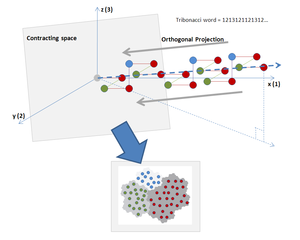
La fractale de Rauzy est une figure fractale associée à la substitution de Tribonacci. Cette étude a été réalisée en 1981 par Gérard Rauzy, dans l'objectif de généraliser les propriétés dynamiques de la substitution de Fibonacci.